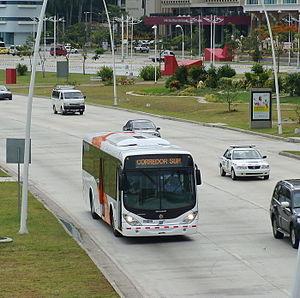
Panama est la capitale et la ville la plus peuplée de la république du Panama, située sur la côte Pacifique, à l’entrée du canal de Panama. Elle est également le chef-lieu de la province homonyme.